Agbogbloshie

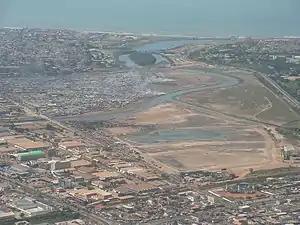
Korle Lagoon, in Ghana's capital city Accra.

In the 1960s, the slum area of Agbogbloshie was a wetland. As the city of Accra urbanized, a ghetto grew, referred to as Old Fadama or Ayaalolo. During the 1980s, the ghetto was a place of shelter for refugees from the Konkomba-Nanumba war. In the late 1990s, newly available electricity from the Akosombo Dam led to increased local demand for electric and electronic appliances. Critics claim that caused an imbalanced shift.